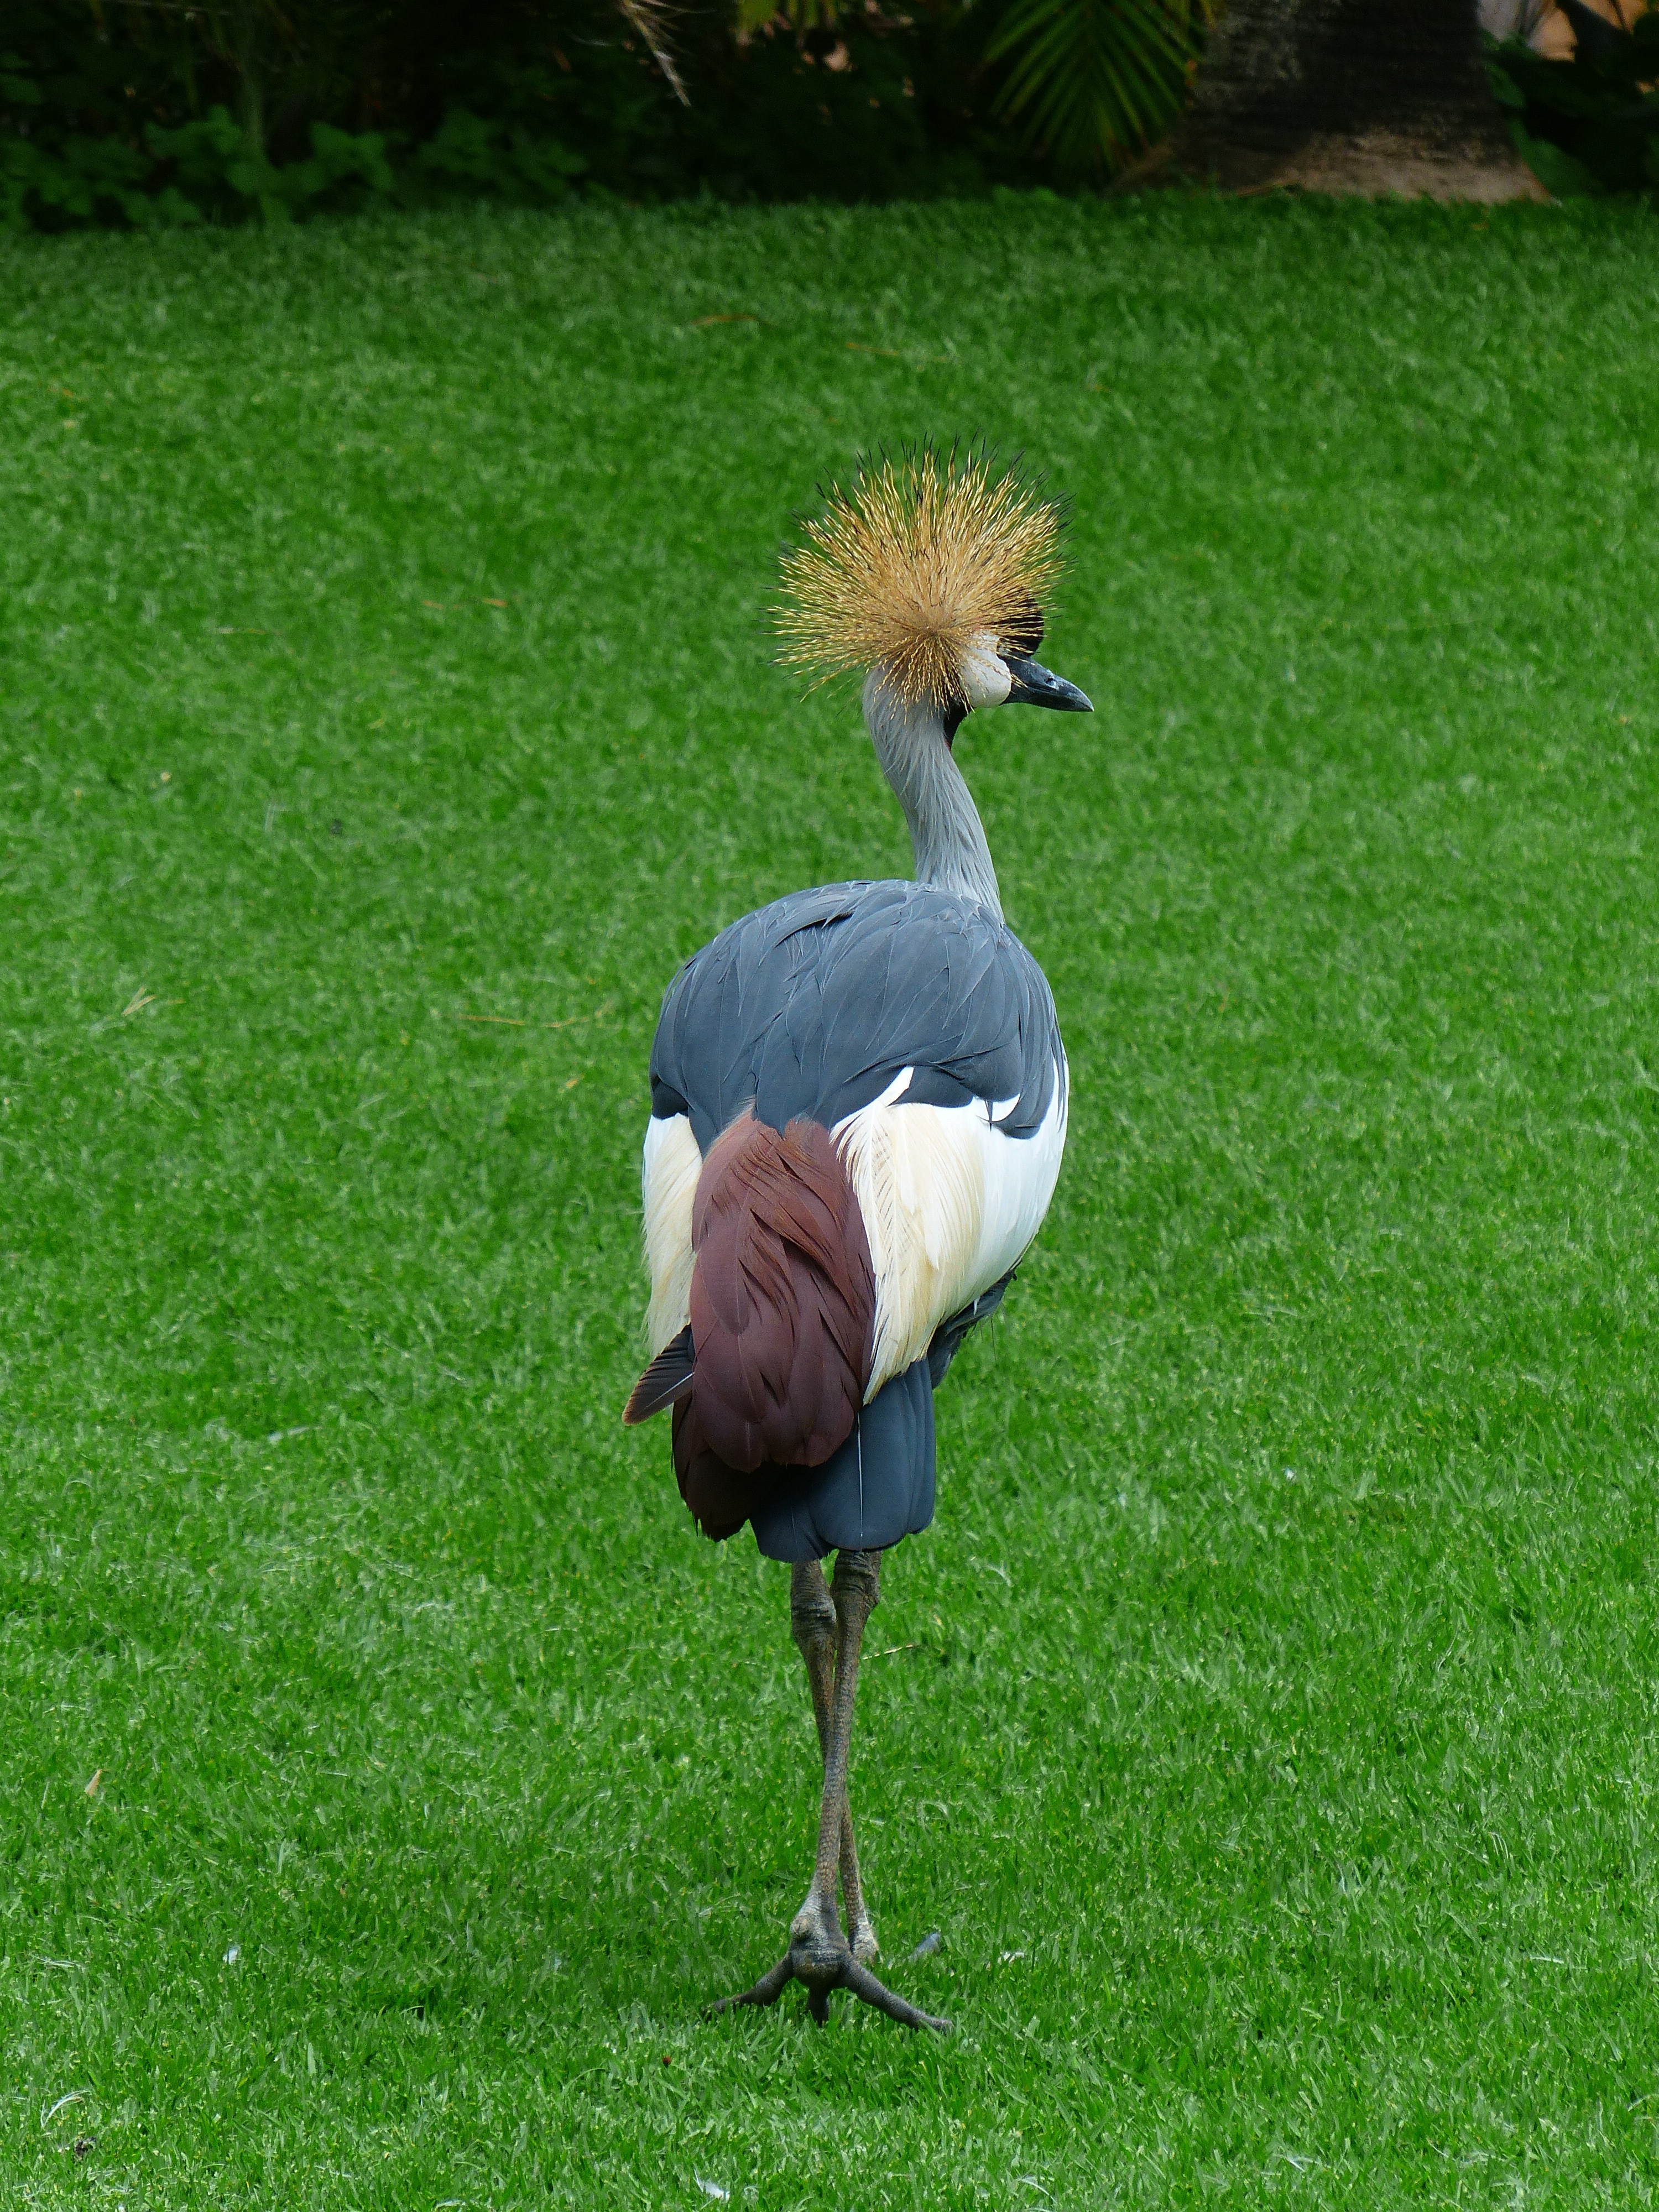
grass, bird, lawn, beak, fauna, vertebrate, crane, water bird, spring dress, spring crown, grey crowned crane, balearica regulorum, grey neck grey crowned crane, south africa grey crowned crane, tufts of hair, standing out, gruidae